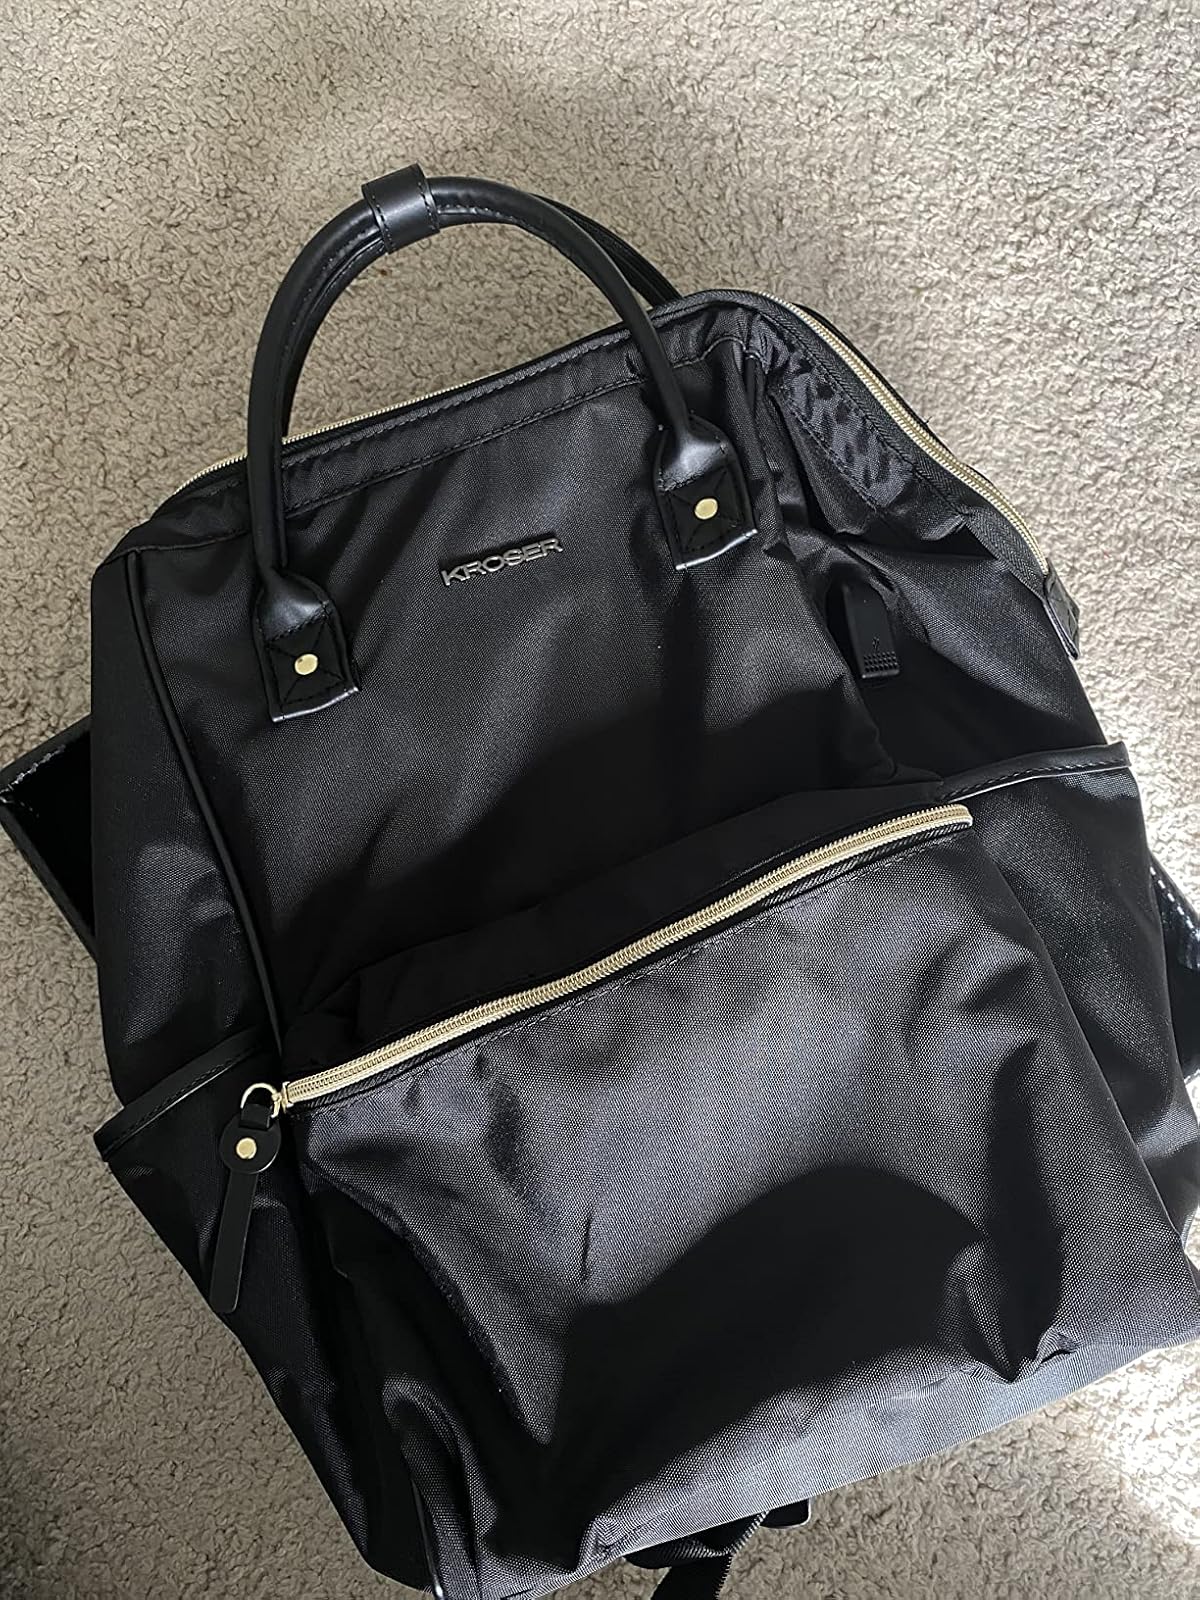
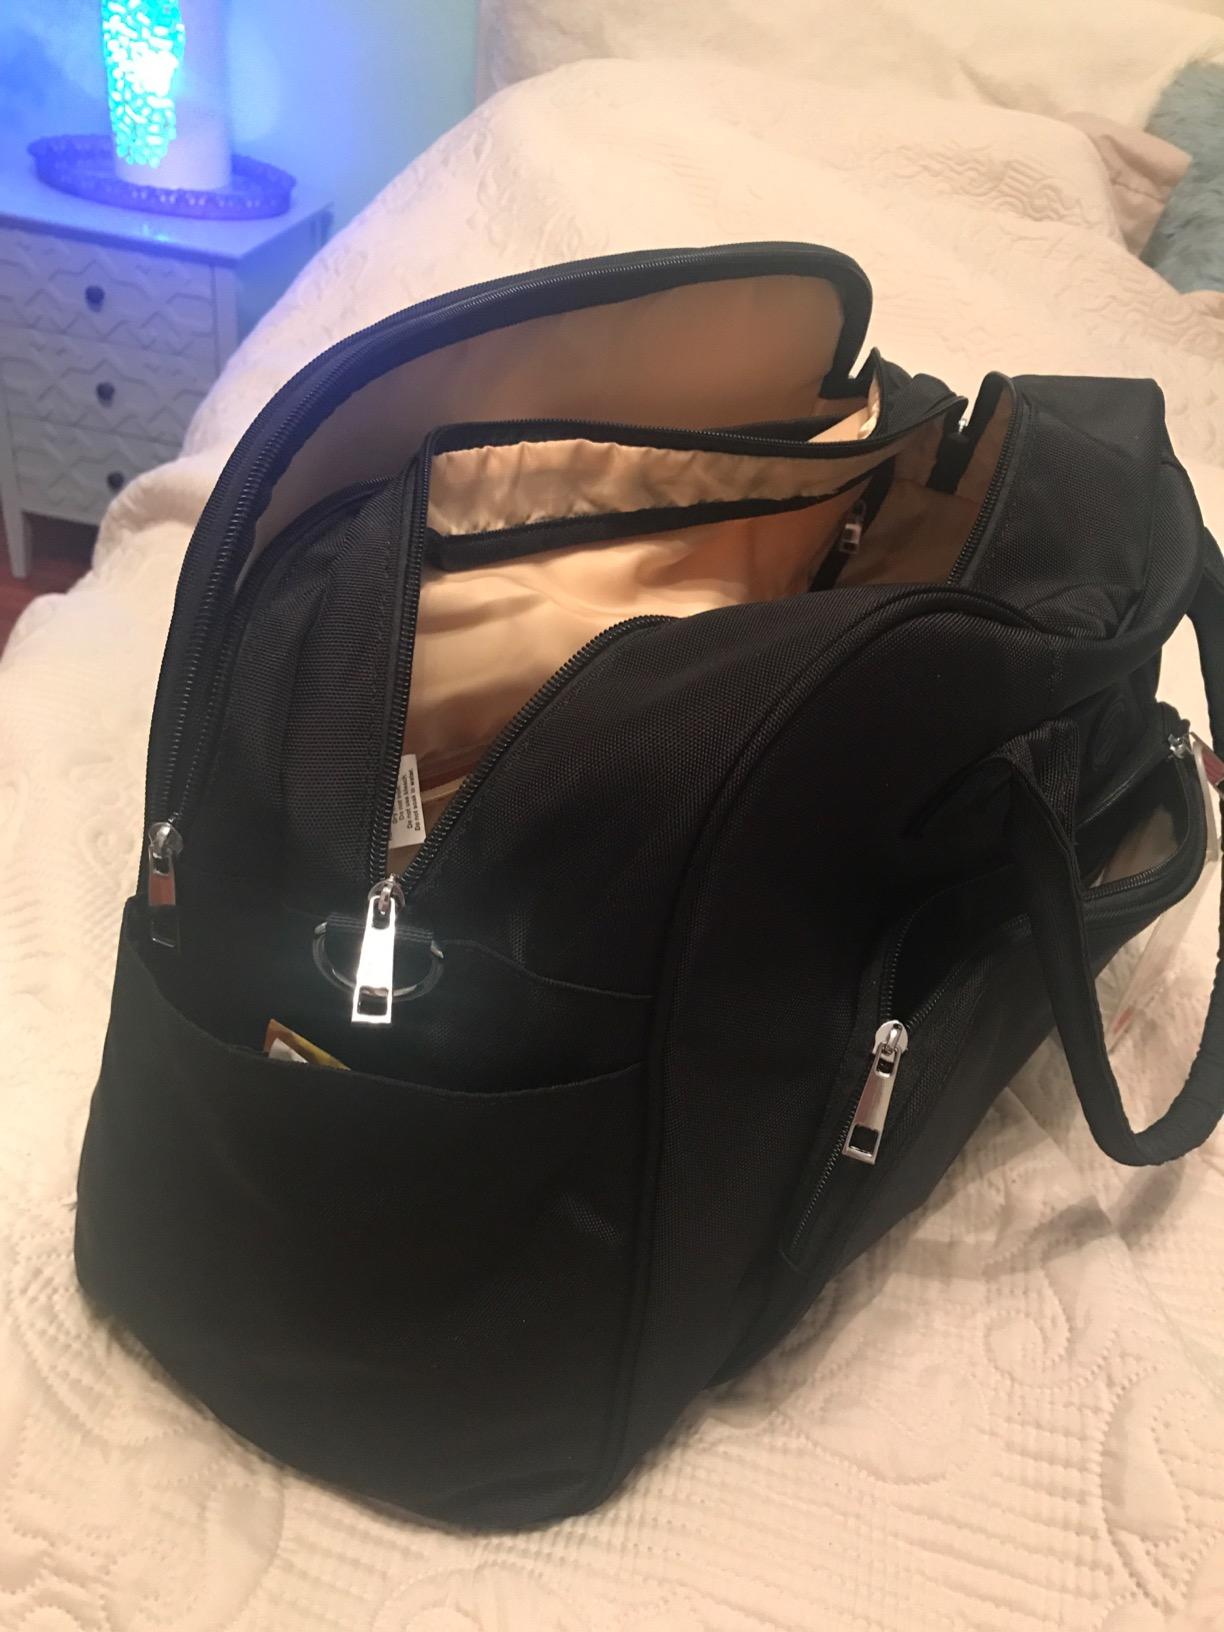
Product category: bag
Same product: no